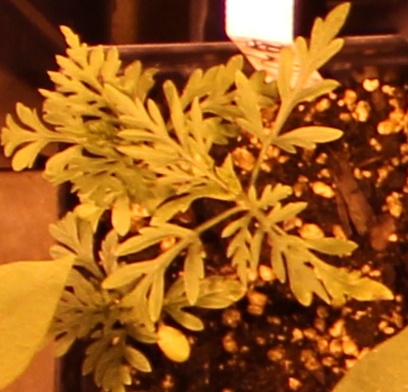
Label: Ragweed